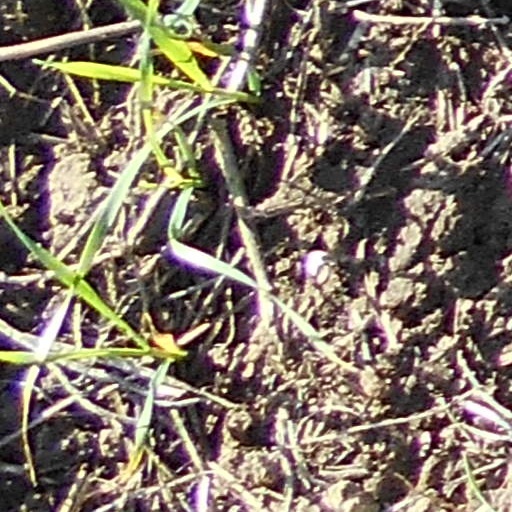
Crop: wheat